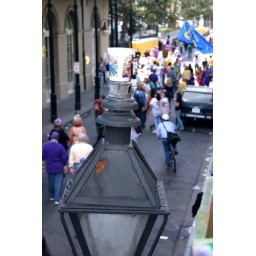
That cup is velcroed onto the lamp post well within reach of the balcony. That's experience...